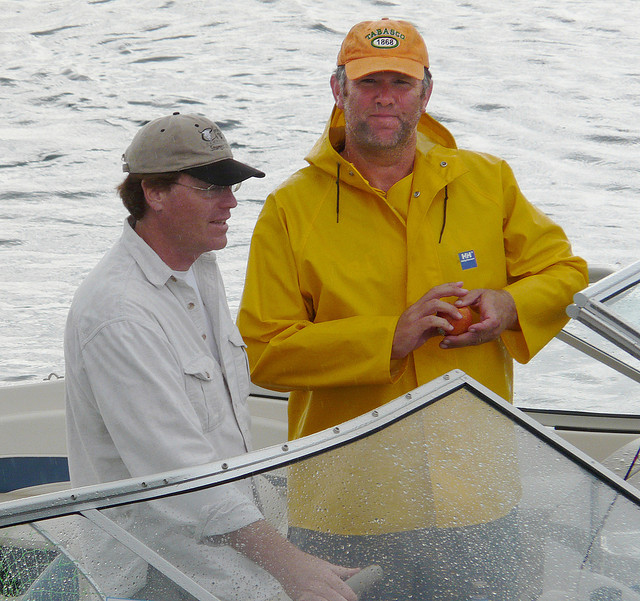
Two men standing on a boat in the water.

Two men in hats on a boat during rain.

Two men on a boat in the water.

a couple of guys in a boat and one is holding an apple

There are two men on a boat one of them has a yellow rain jacket on